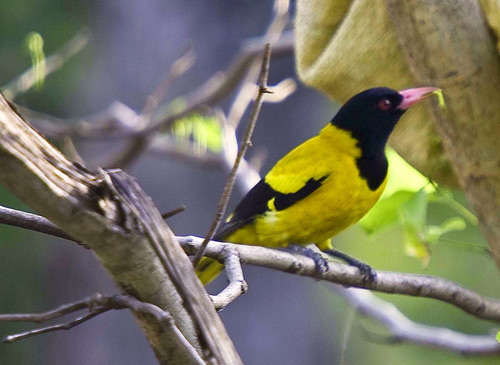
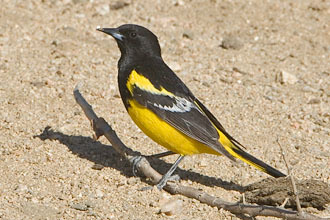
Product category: misc
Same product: yes